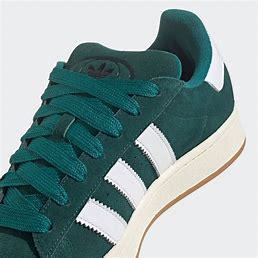
Brand: Adidas
Model: Campus